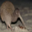
Label: bird